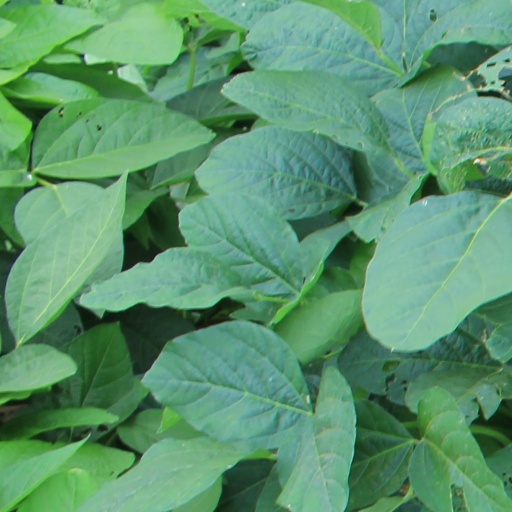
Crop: soybean